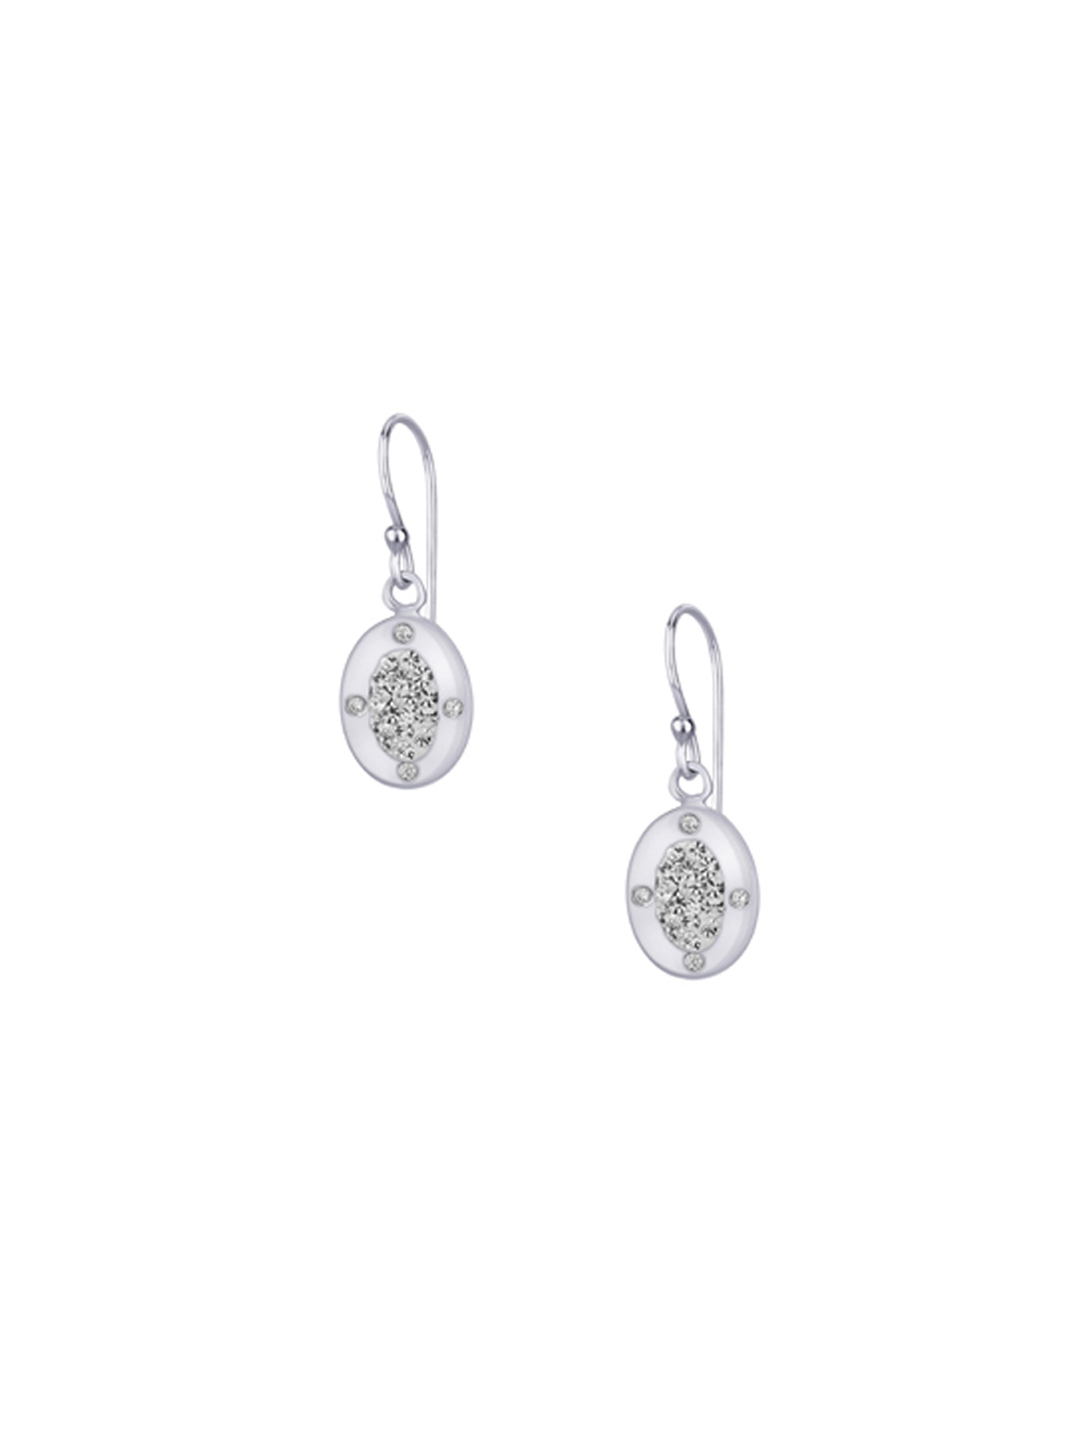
Lucera Women Silver Earrings
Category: Accessories / Jewellery / Earrings
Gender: Women
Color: Silver
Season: Summer 2015
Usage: Casual